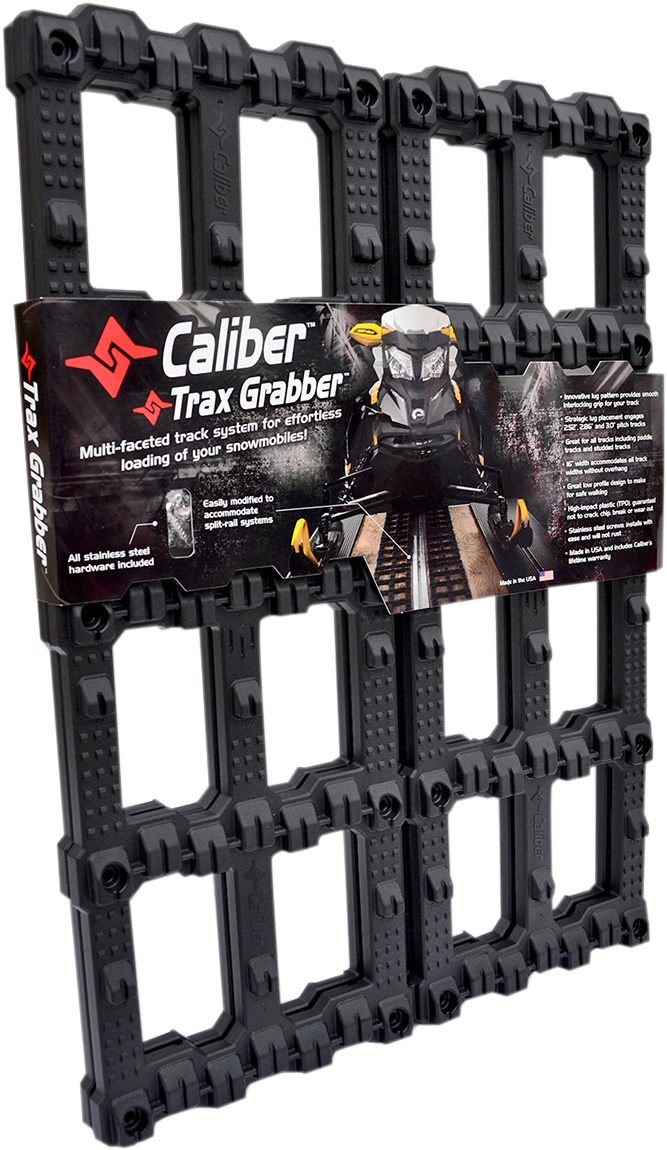
Track Grabber Trailer Grip
Brand: Caliber
Caracteristicas: Innovative lug pattern provides smooth interlocking grip for your track Strategic lug placement engages 2.5”, 2.86“ and 3.0” pitch tracks Great for all tracks, including paddle tracks and studded tracks 16” width accommodates all track widths without overhang Great low-profile design makes for safe walking High-impact plastic (TPO), guaranteed not to crack, chip, break or wear out Includes Torx-head stainless steel screws and driver; installs with ease, will not rust Flexible, strong and unbreakable Made in the U.S.A. Peso: 3.75 Alto: 1.19 Largo: 21.8 Ancho: 16.2 Aditamentos: Specs: Base Color: Black Riding Style: Snow Style: Low Profile Type: Trailer Material: Plastic Length: 22" Units: Kit Width: 16" Color/Finish: Black Model: Trax Grabber Product Name: Grip
Category: Sporting Goods > Outdoor Recreation > Winter Sports & Activities > Skiing & Snowboarding > Ski & Snowboard Tuning Tools > Ski & Snowboard Vises